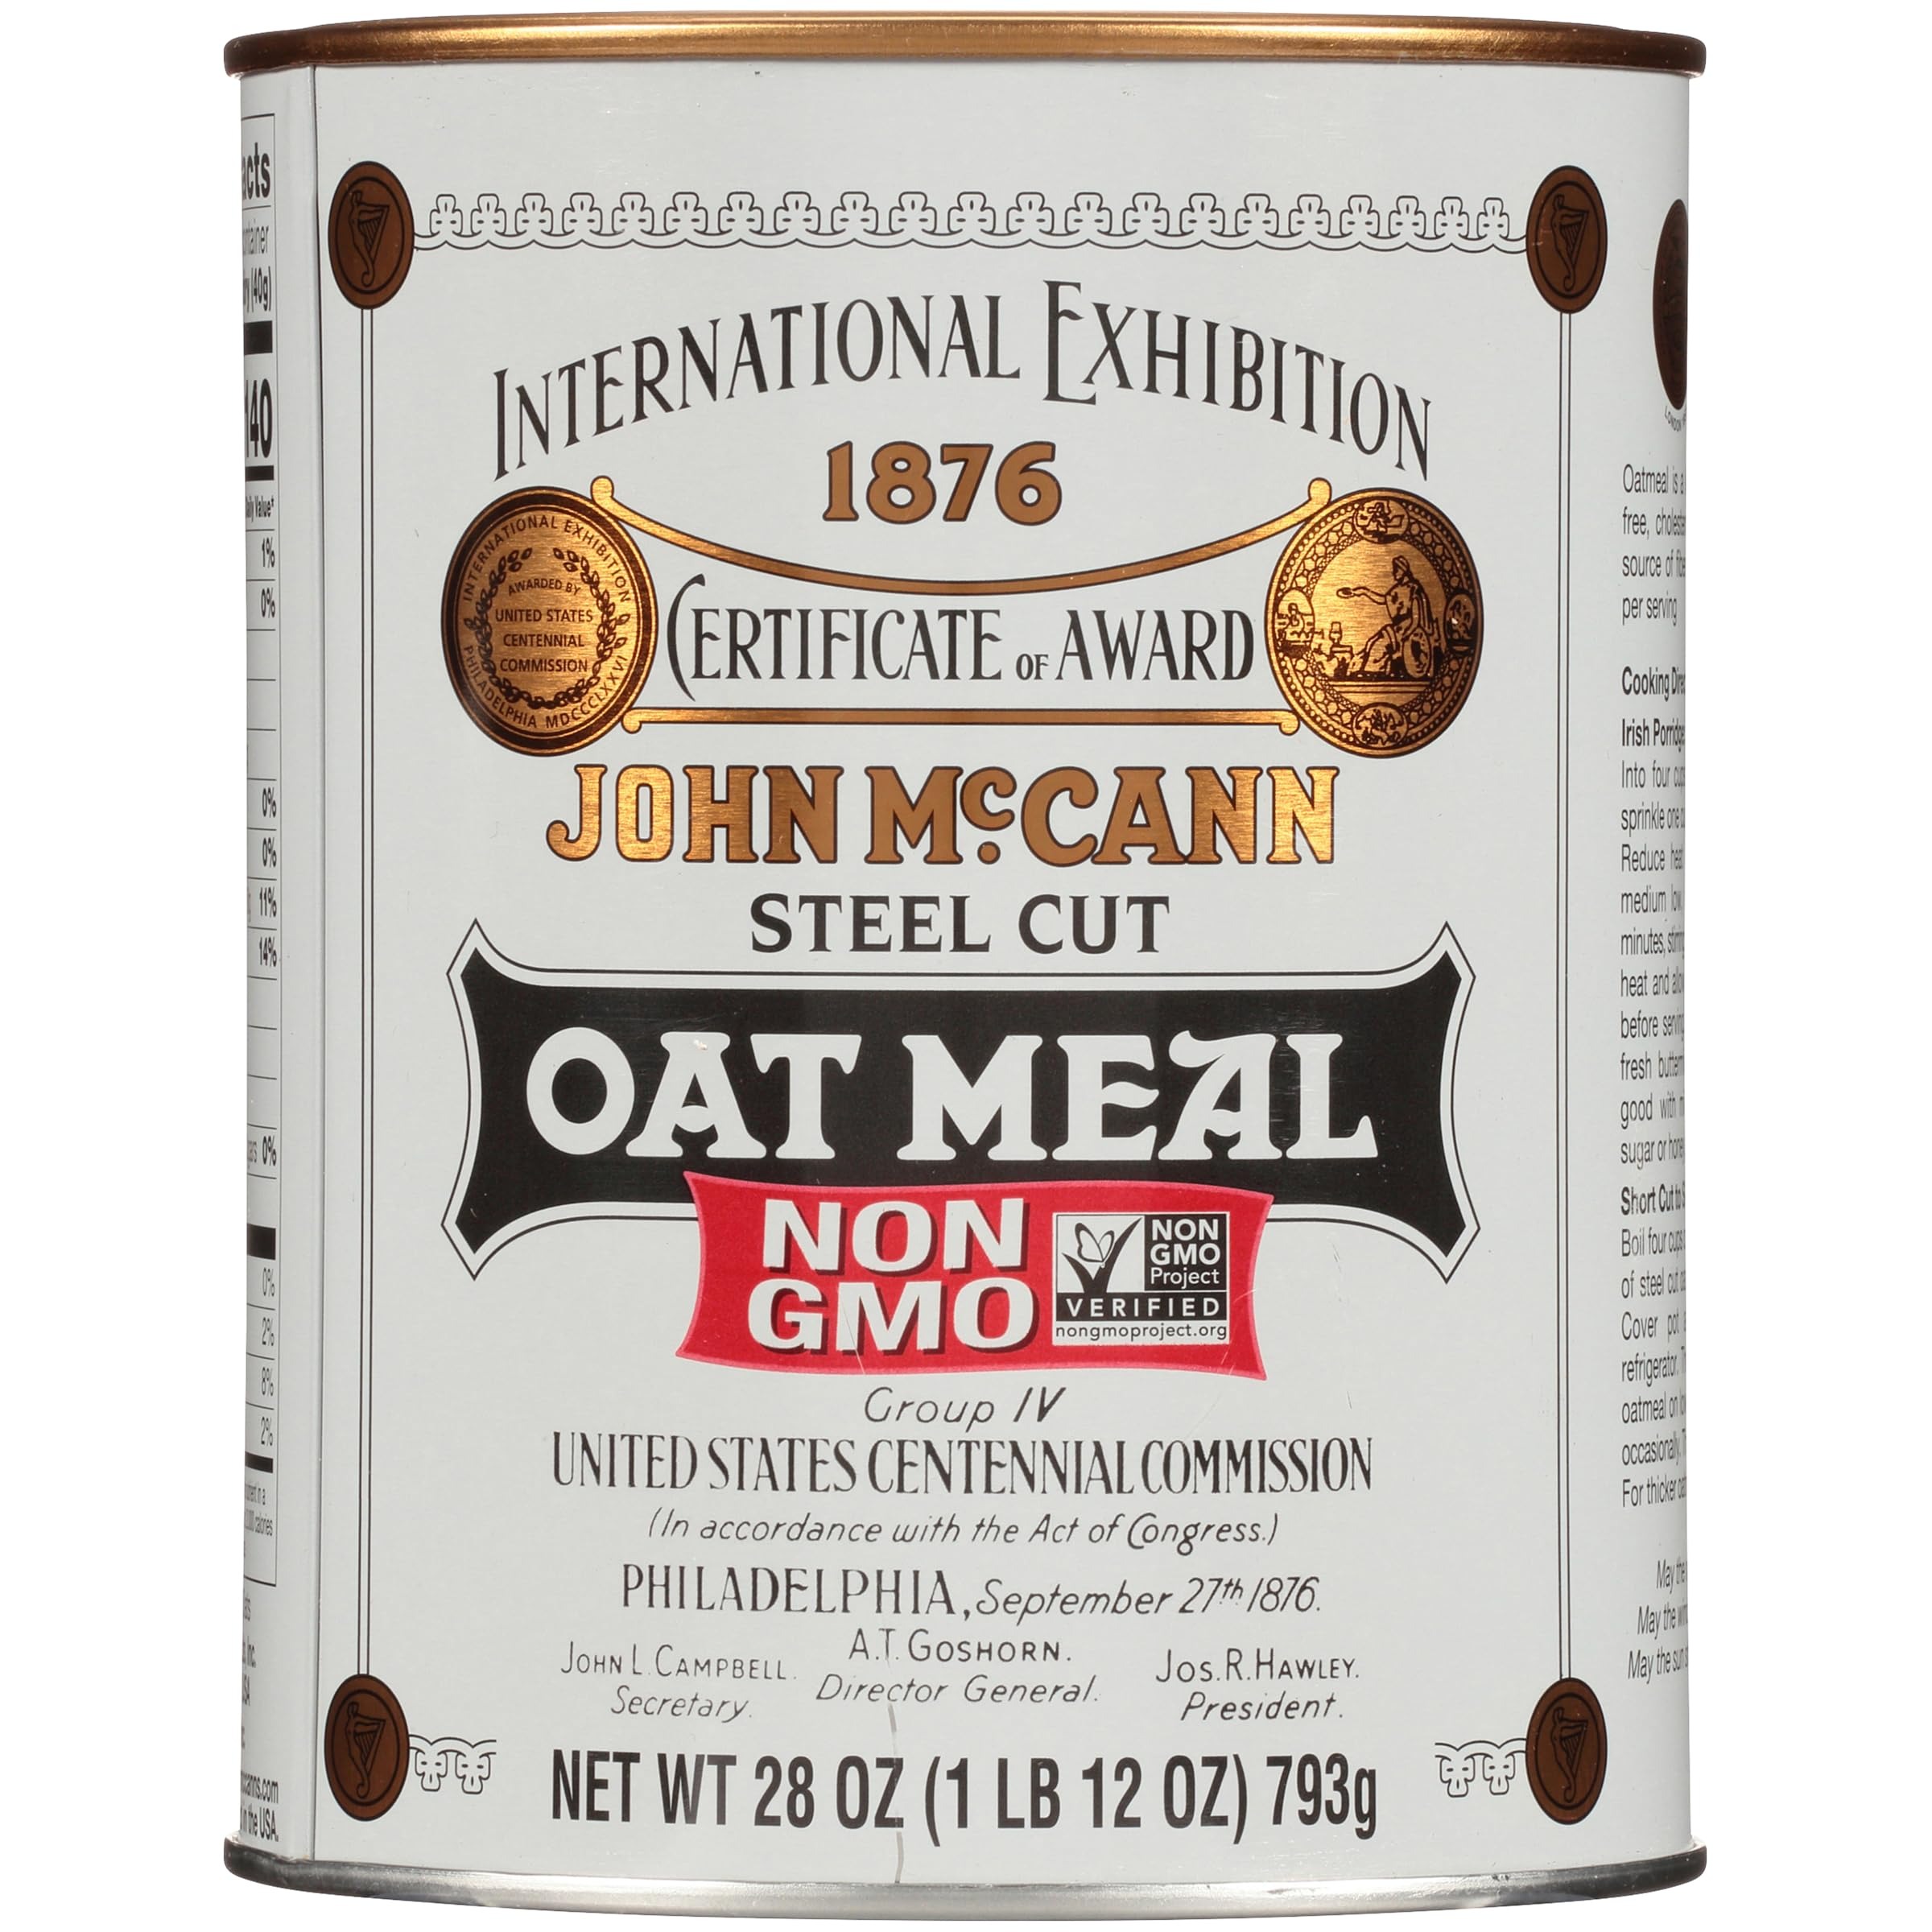
Item Name: McCann's Irish Oatmeal, Traditional Steel Cut Oats, 28 Ounce
Bullet Point 1: All McCann's oatmeal products are made from 100% whole grains, leaving all the natural goodness
Bullet Point 2: McCann's steel cut Oatmeal is a natural product made only from the whole grain of Irish Oats
Bullet Point 3: These oats are specifically grown and harvested for McCann's by local Irish farmers in accordance with a strict quality assurance program
Value: 28.0
Unit: Ounce

Price: 8.69